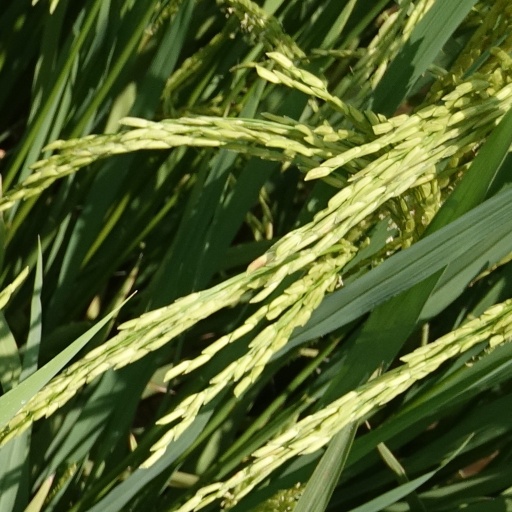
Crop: rice